The War at Sea

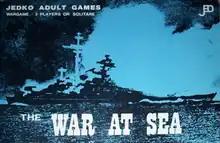
1975 first edition, Jedko Games Artwork is a stylized photograph of the sinking of the "Bismarck"

The War at Sea is a strategic World War II board wargame published by the Australian game publisher Jedko Games in 1975 that simulates naval warfare during the Battle of the Atlantic. A revised second edition was published by Avalon Hill in 1976, and a third edition was released by L2 Design Group in 2007.